Dr. Franklin E. Kameny House

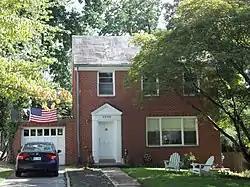
Dr. Franklin E. Kameny House, August 2012

The Dr. Franklin E. Kameny House in the Northwest Quadrant of Washington, D.C., is a two-story, brick Colonial Revival-style house built in 1955, with a screened porch and a one-car garage. It is significant for its association with gay rights activist Franklin E. Kameny (1925–2011), having served as his home and office, and as a headquarters for gay civil rights organizing.